Smoking

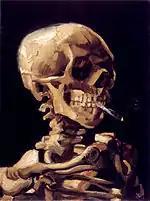
"Skull with a Burning Cigarette "by Vincent van Gogh, oil on canvas, 1885

The earliest depictions of smoking can be found on Classical Mayan pottery from around the 9th century. The art was primarily religious in nature and depicted deities or rulers smoking early forms of cigarettes. Soon after smoking was introduced outside of the Americas it began appearing in painting in Europe and Asia. The painters of the Dutch Golden Age were among the first to paint portraits of people smoking and still lifes of pipes and tobacco. For southern European painters of the 17th century, a pipe was much too modern to include in the preferred motifs inspired by mythology from Greek and Roman antiquity. At first smoking was considered lowly and was associated with peasants. Many early paintings were of scenes set in taverns or brothels. Later, as the Dutch Republic rose to considerable power and wealth, smoking became more common amongst the affluent and portraits of elegant gentlemen tastefully raising a pipe appeared. Smoking represented pleasure, transience and the briefness of earthly life as it, quite literally, went up in smoke. Smoking was also associated with representations of both the sense of smell and that of taste.